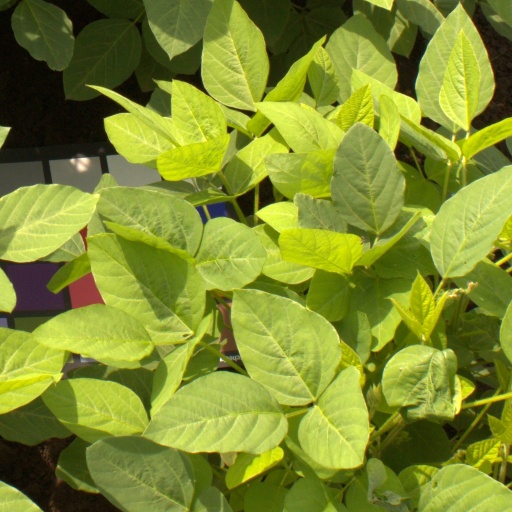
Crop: soybean